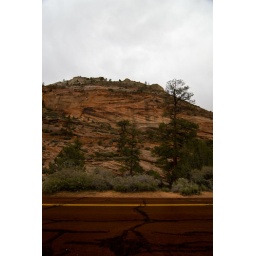
The pavement is red in Zion